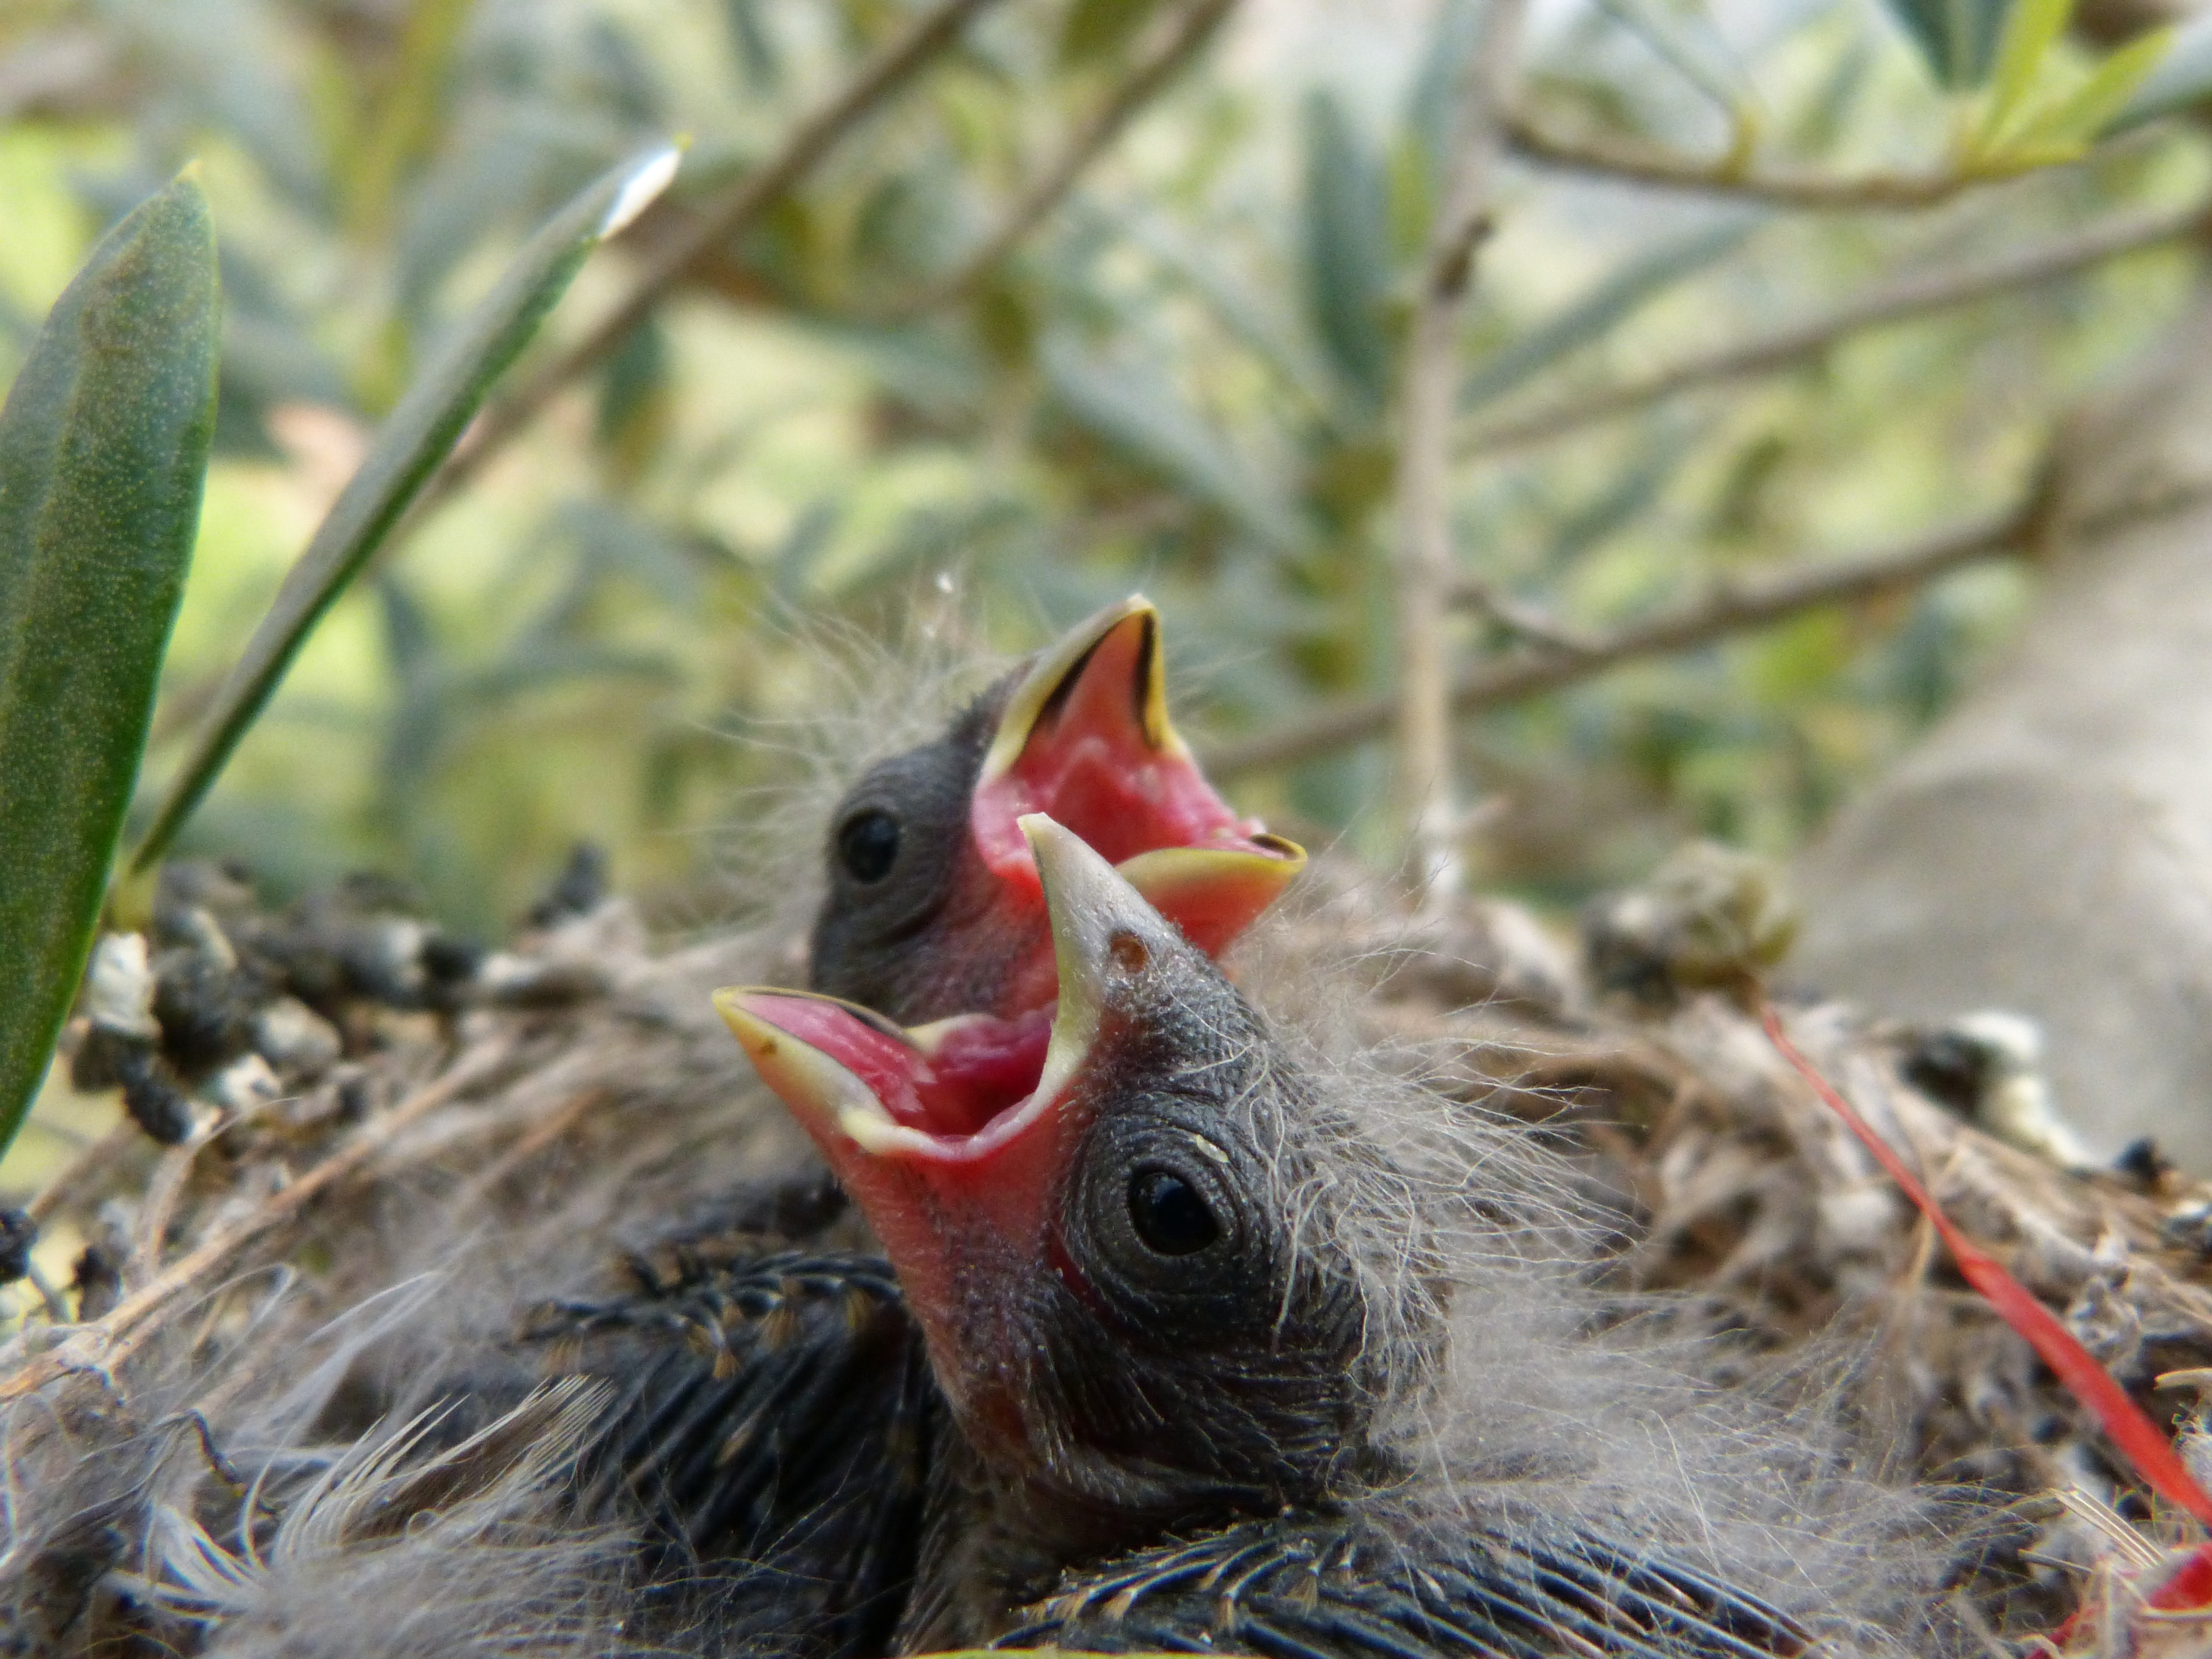
bird, wildlife, young, beak, chicken, fauna, birds, vertebrate, nest, chick, cardinal, breeding, old world flycatcher, incubate, perching bird